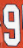
Number: 9